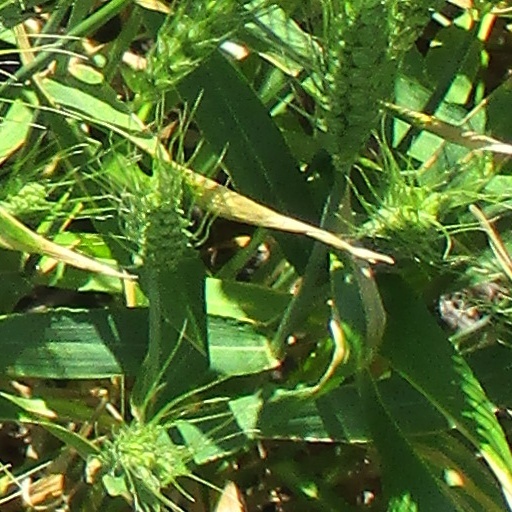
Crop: wheat